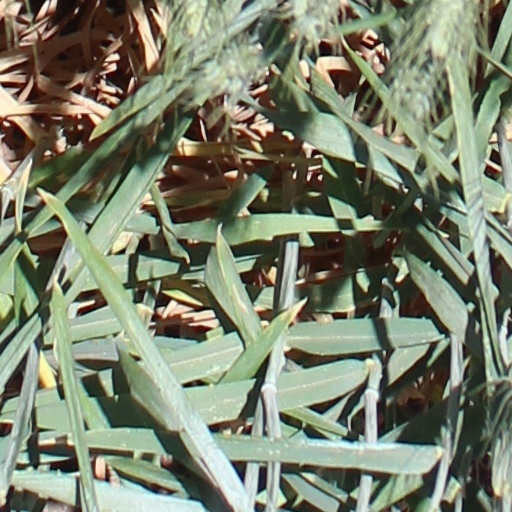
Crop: wheat